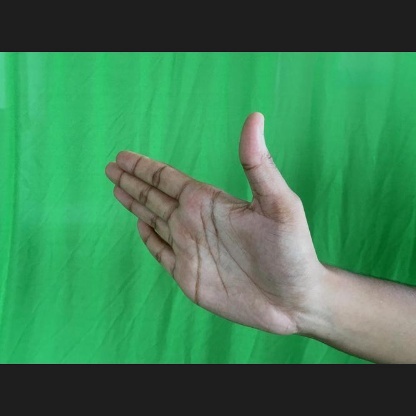
Mudra: Ardhachandran